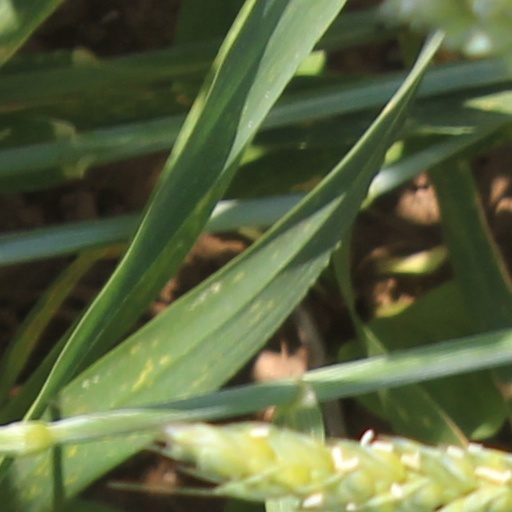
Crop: wheat